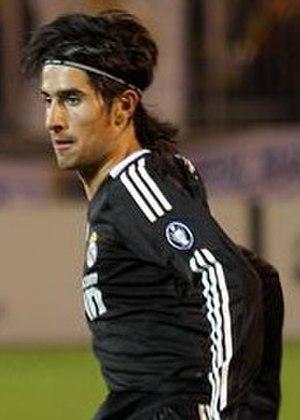
Rubén de la Red Gutierrez est un footballeur espagnol, qui joue au poste de milieu de terrain.